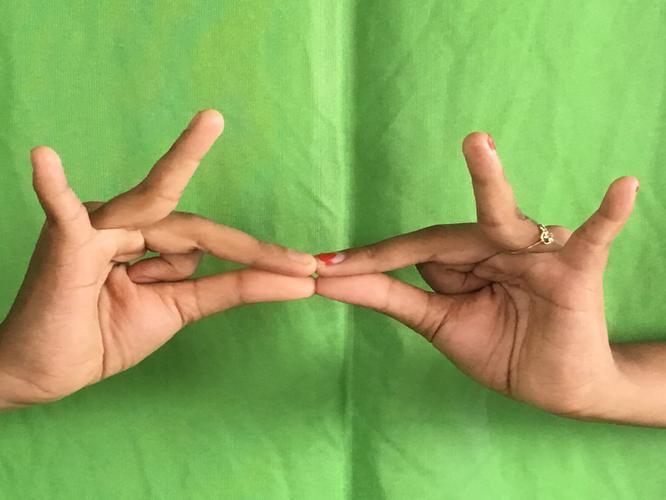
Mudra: Sakata
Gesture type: double_hand